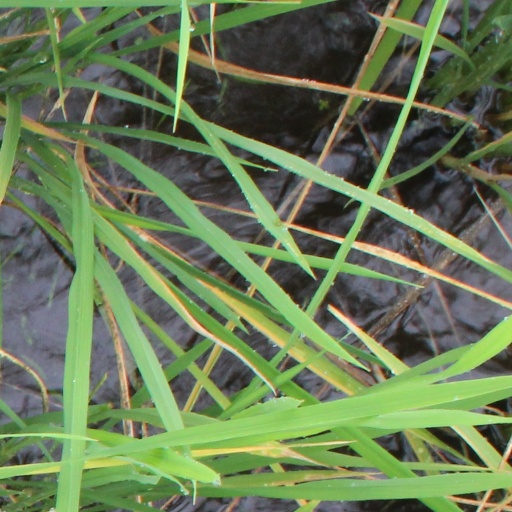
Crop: rice